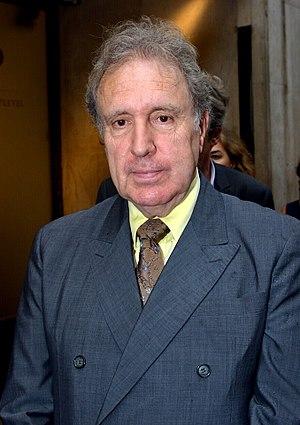
Philippe Magnan à la cérémonie des Molières
Philippe Magnan est un acteur français, né le 21 août 1948 à Paris.
La Princesse de Montpensier est un film franco-allemand de Bertrand Tavernier, sorti en France le 3 novembre 2010. Il s'agit d'un film historique inspiré de la nouvelle éponyme de Madame de La Fayette, dont l'action se déroule à l'époque des guerres de religion, s'achevant peu après la nuit de la Saint-Barthélémy.